Bowman, South Carolina

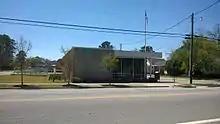
Post office

In the early years immediately prior to the founding of Bowman, mail service amounted to once or twice-a-week deliveries from Orangeburg by horse and buggy to outlying communities, such as Rileys, Connors and Ruples. The first post office in the Town of Bowman was located at Railroad Avenue and Ott Street (later Main Street) in the store of John W. Berry, a pioneer merchant, and he served as the first postmaster. The building also served as a residence, and it had the first telephone between Bowman and Branchville. The postal system of those early years in Bowman's history involved horse and buggy deliveries about twice a week from Orangeburg, and patrons from both town and surrounding areas had to pick up their mail from the post office until rural routes and carriers were organized to deliver mail outside the town limits in the early 1900s. Three rural routes were operational by 1907. The earliest carriers of record were W. H. Dukes, W. L. Bishop, O. P. Evans and Andrew Stroman, Sr. A fourth route was later added to serve the surrounding area, since reduced to three, and finally to the current two routes.